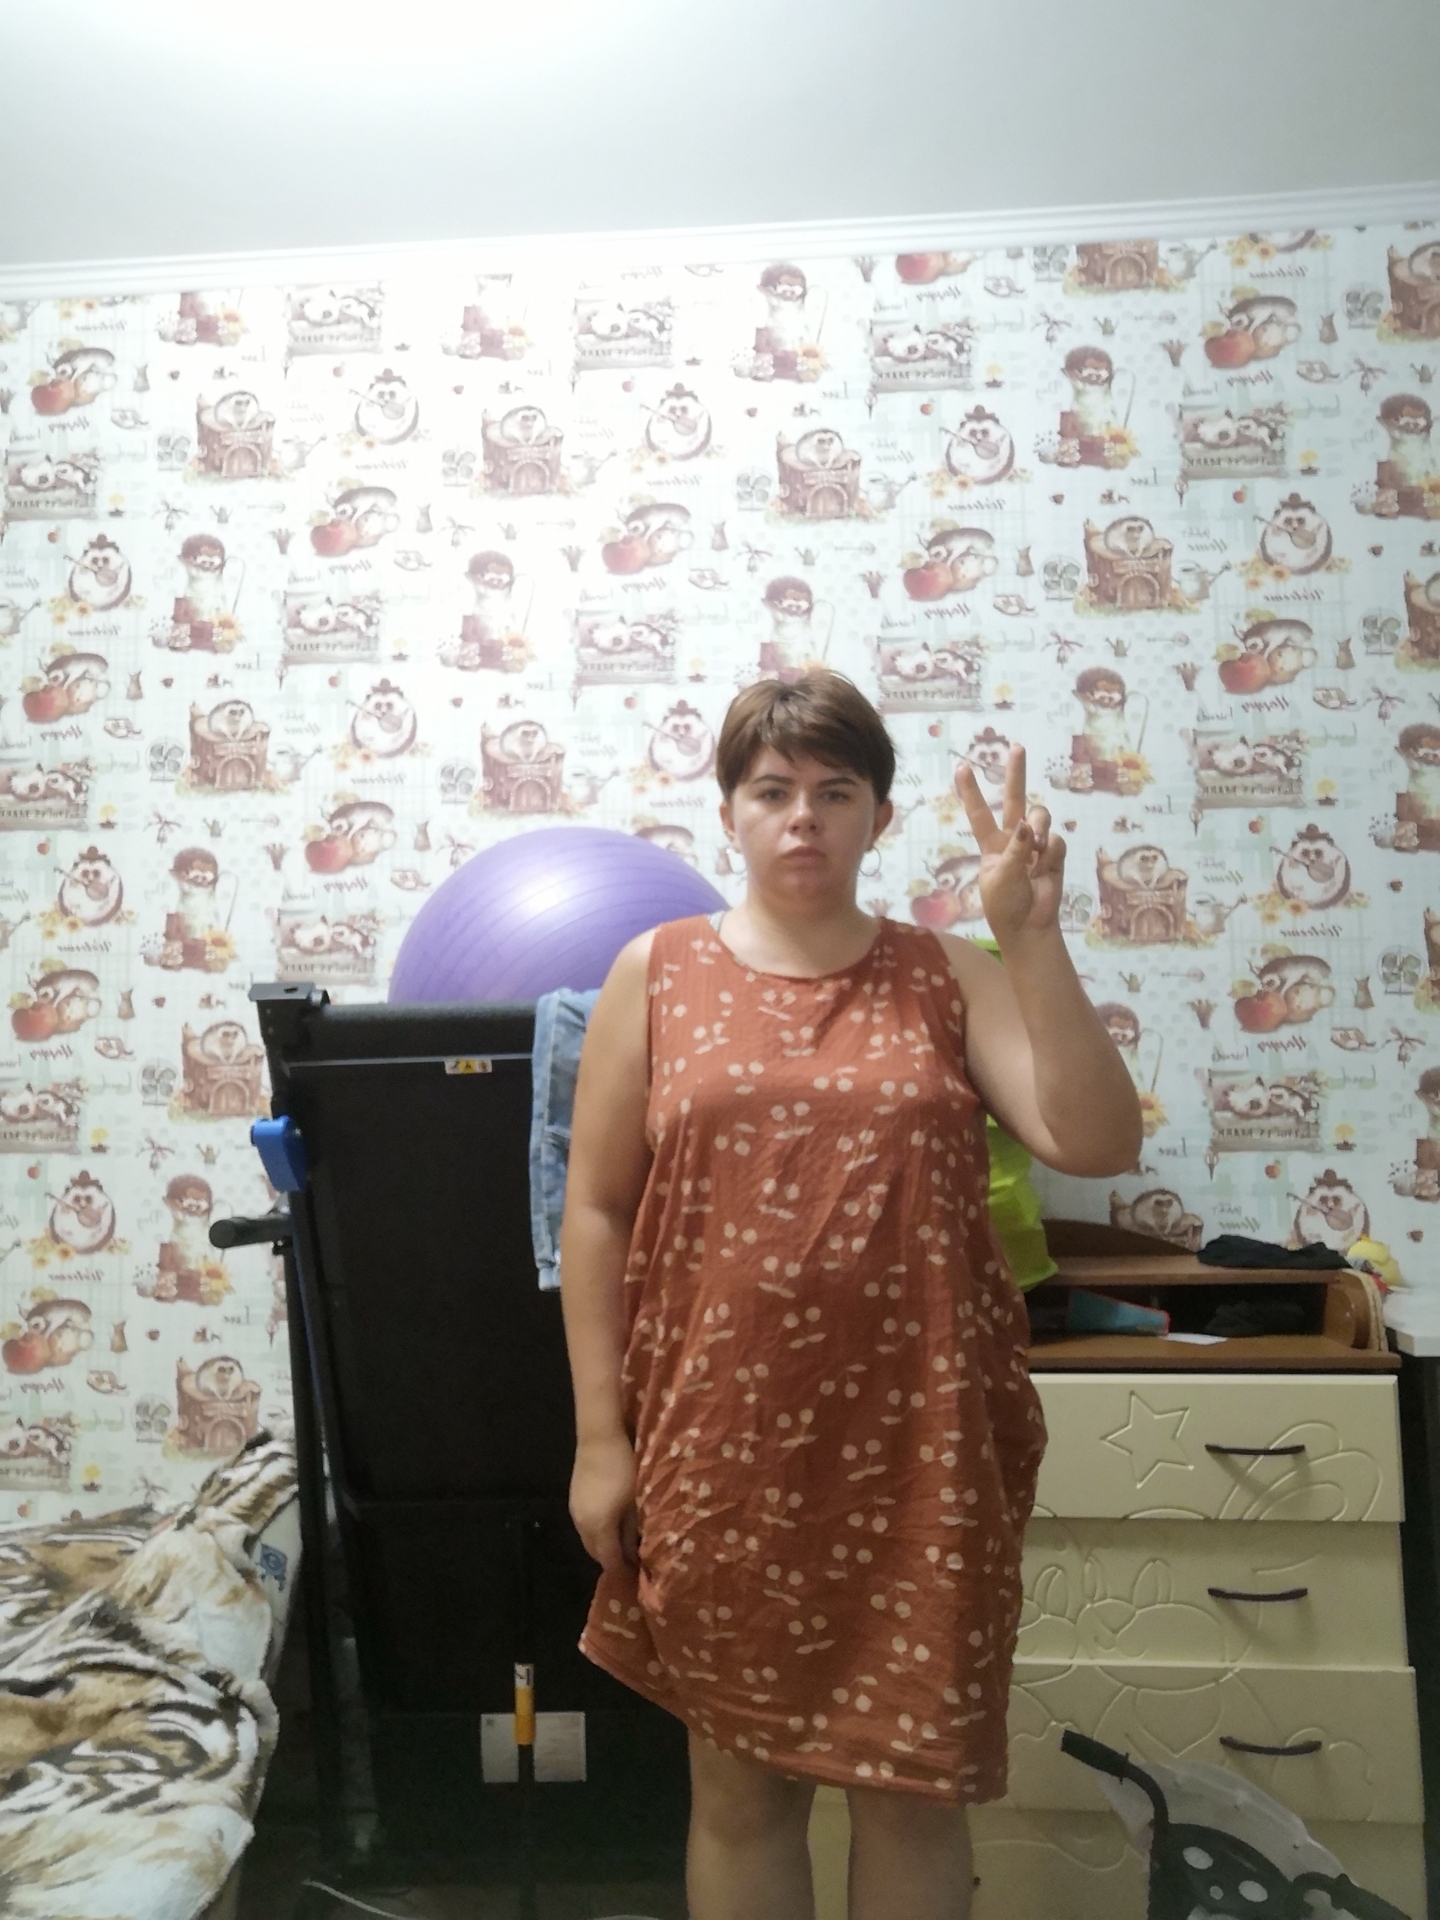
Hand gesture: peace